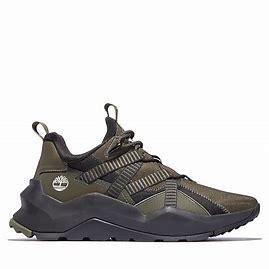
Brand: Timberland
Model: Madbury